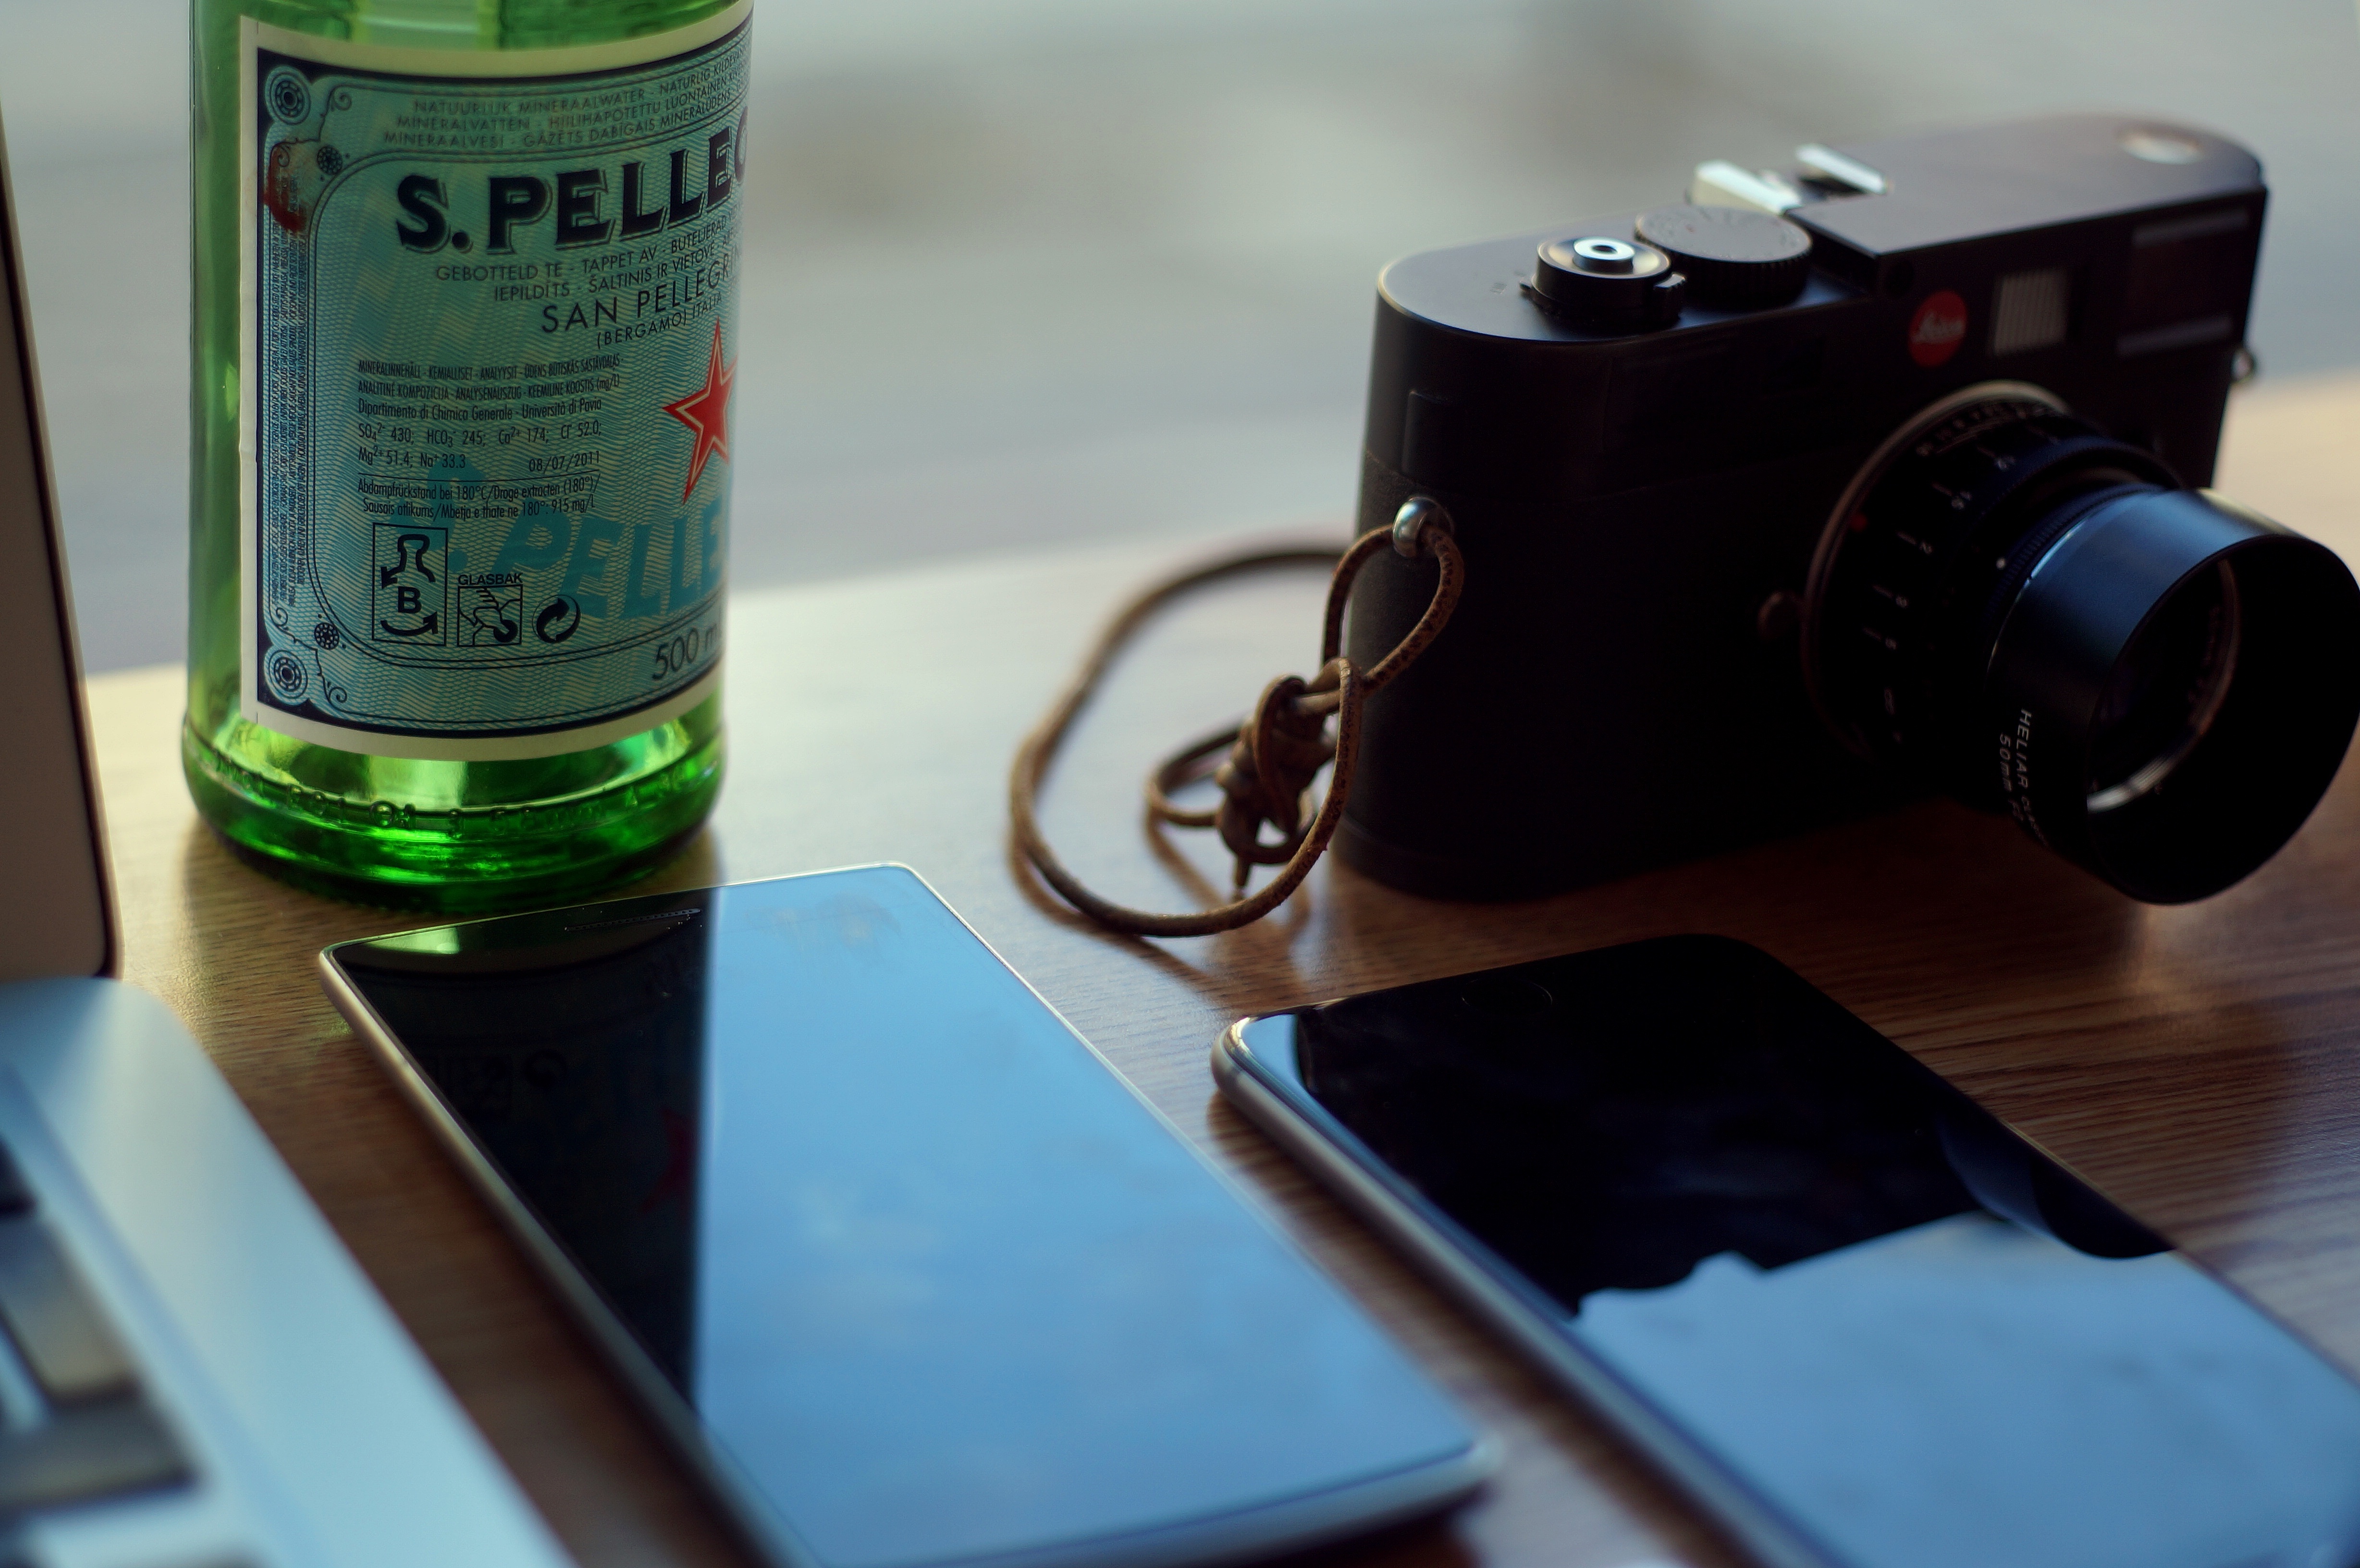
camera, color, single lens reflex camera, cameras optics